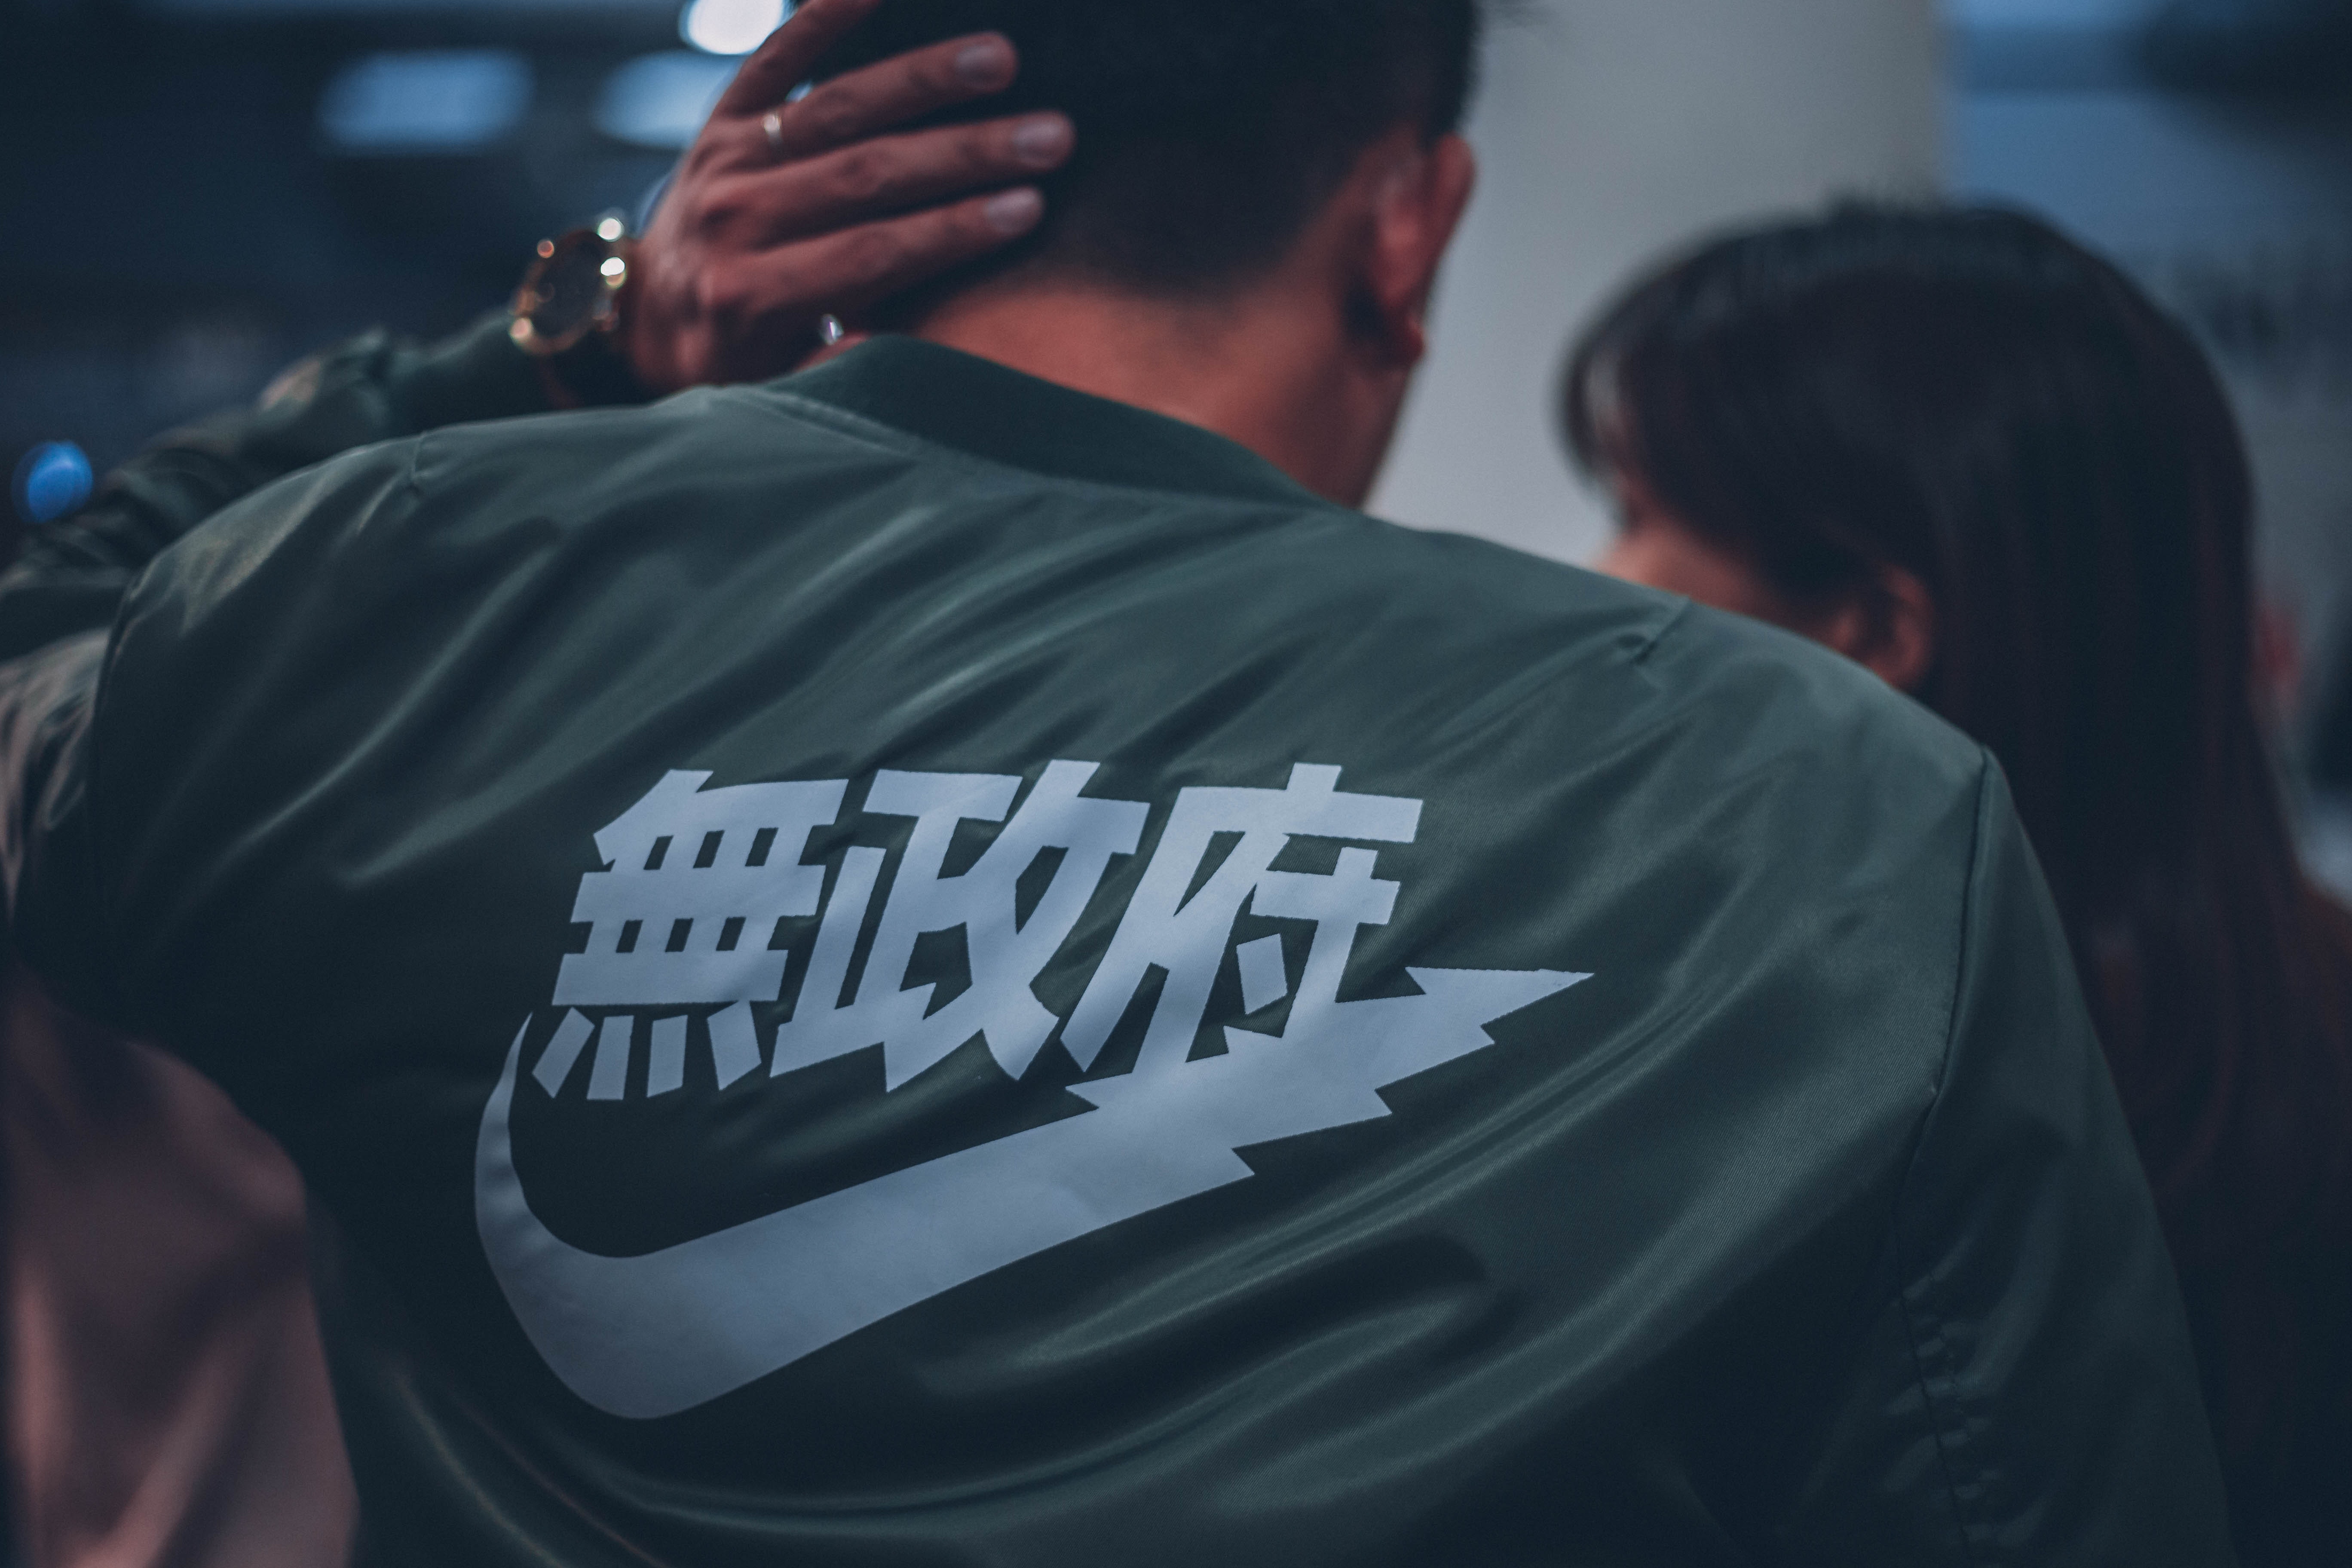
snapshot, photography, t shirt, cool, product, computer wallpaper